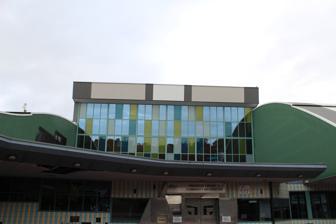
Building: Ringwood Library
Country: Australia
Year built: 1995
Building in Ringwood, Australia Ringwood Library General information Architectural style Postmodern Address 4 Melbourne Street, Ringwood Town or city Ringwood Country Australia Coordinates 37°48′51″S 145°13′42″E / 37.814271°S 145.2283117°E / -37.814271; 145.2283117 Completed 1995 Closed 2013 Demolished 2013 Design and construction Architect(s) Edmond & Corrigan Pty Ltd The Ringwood Library: Edmond and Corrigan was situated in the Eastern suburbs of Melbourne , Victoria , within the Ringwood Plaza complex, completed in 1995. The building stood alone as an icon in the area of Ringwood and set itself apart from the surrounding plaza and is noticeably differentiates from Eastland shopping centre , which sits to the north of the site. Description The Ringwood Public Library was located in Melbourne's east in Ringwood, Victoria . In the 1950s, the town developed into a suburb and is flanked by the Maroondah Highway and the railway line, allowing easy access to Melbourne . With a large proportion of single parent families, the town embodies the changes in Australian society that took place in the latter half of the 20th century. Part of the funds used to build Ringwood Library were contributed by an enterprising local council, who also developed a nearby shopping mall. The library was highly accessible as it was situated near the centre of transport-related facilities and services, including public transport and car parks. The library was designed differently from its retail neighbours in order for it to serve as a local landmark. On approach the entrance of the library created a sense of elevation from ground level which is created from the full height space. The coloured glass window, sage green and grey corrugated steel roof were also a focal point of the facade when observing from the entrance. A sheltered walkway connected the main shopping mall and the library. The utilization of colour and varying roof shapes shown in the interior, were specifically chosen by the architects Edmond and Corrigan , with the sole purpose of producing a suburban landmark that is easily distinguishable from the surrounding town. On the other hand, the interior planning is simplified, with an open plan interior. This space included an entrance lobby that rose into double height space. The location of the collections and other facilities were clearly stated on oversized signposts, which could be seen from every location within the library and acts as Post-Modern play on the ordinary. The Shelves containing printed and electronic collections fanned out from the information desk and were arranged in Dewey decimal system. Access to chairs and desks from the shelves was within the same vicinity. The shelves were also arranged in a manner that provided spatial division between different areas, such as children's material, large print and computing facilities. The Planning of the library is to provide ease for the user and the architectural design which is external expresses itself internally also. The planning of internal space was divided into spaces such as, the family history section is the only public room isolated from the main collection as it stores priceless archives. The staff work areas, were situated in offices which surround the building, mainly those near the loading bay, where provision is made for storage and distribution.  There was also a rest room with kitchen equipment. The location of the staff work areas was strategically chosen to assist with the surveillance of deliveries and does not compete with the public aspects of the library. The coloured glass curtain of the main window served to shield from the intense Australian sun. The other windows were low level, with large overhangs for solar protection. Towards the side of the library, there was a small garden, which also provided more shade, and views. There was only one small, clerestory window which enabled direct access to sunlight. This window was carefully controlled in order to create a cool, glare-free working environment. The library collections and facilities were all located in a single area, which was easily visible to staff. Their arrangement allowed study and browsing to occur with ease and interaction. However, the height of the ceiling and the large signpost, both of which are super-human scale. This could be an analogy of the purpose of the building, which is to store and disseminate knowledge via reading whilst also elevating the level of understanding of the world as a whole. Postmodern design approach The Ringwood library used strong methodologies of postmodern architecture and contained many similarities of other work by Edmond and Corrigan such as RMIT building 8 , Athan House and The VCA Theatre building. The building used colour in a postmodern fashion and the use of different elements like the vaulted roof and polychromatic feature glazing." The colours used in this polychromatic fashion were also continued on through to the external tiling which was broken up by silver in appearance futuristic looking sliding door. Closure and demolition of the library Edmond and Corrigan's Ringwood Library was demolished in 2013 to make way for the Eastland stage 5 expansion and a new library, Realm, constructed as part of the development. Photographs Interior photograph of Ringwood library's form. Interior photograph of polychromatic windows. Exterior photograph of polychromatic windows. The exhaust system near the Ringwood library used as ornament. Awards RAIA (Vic Chapter) Award for Urban Design, 1995 RAIA (Vic Chapter) Award of Merit, New Institutional Public buildings, 1995 See also Peter Corrigan References